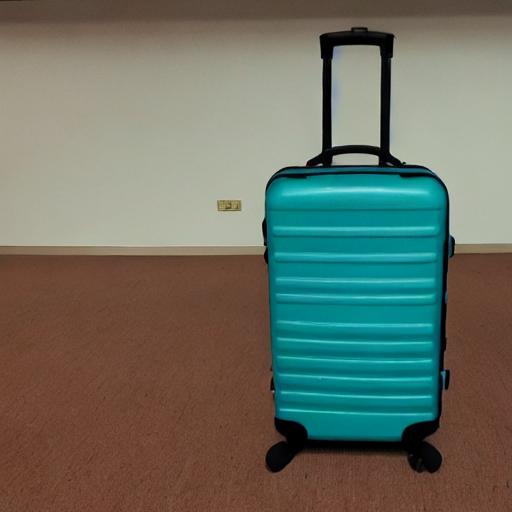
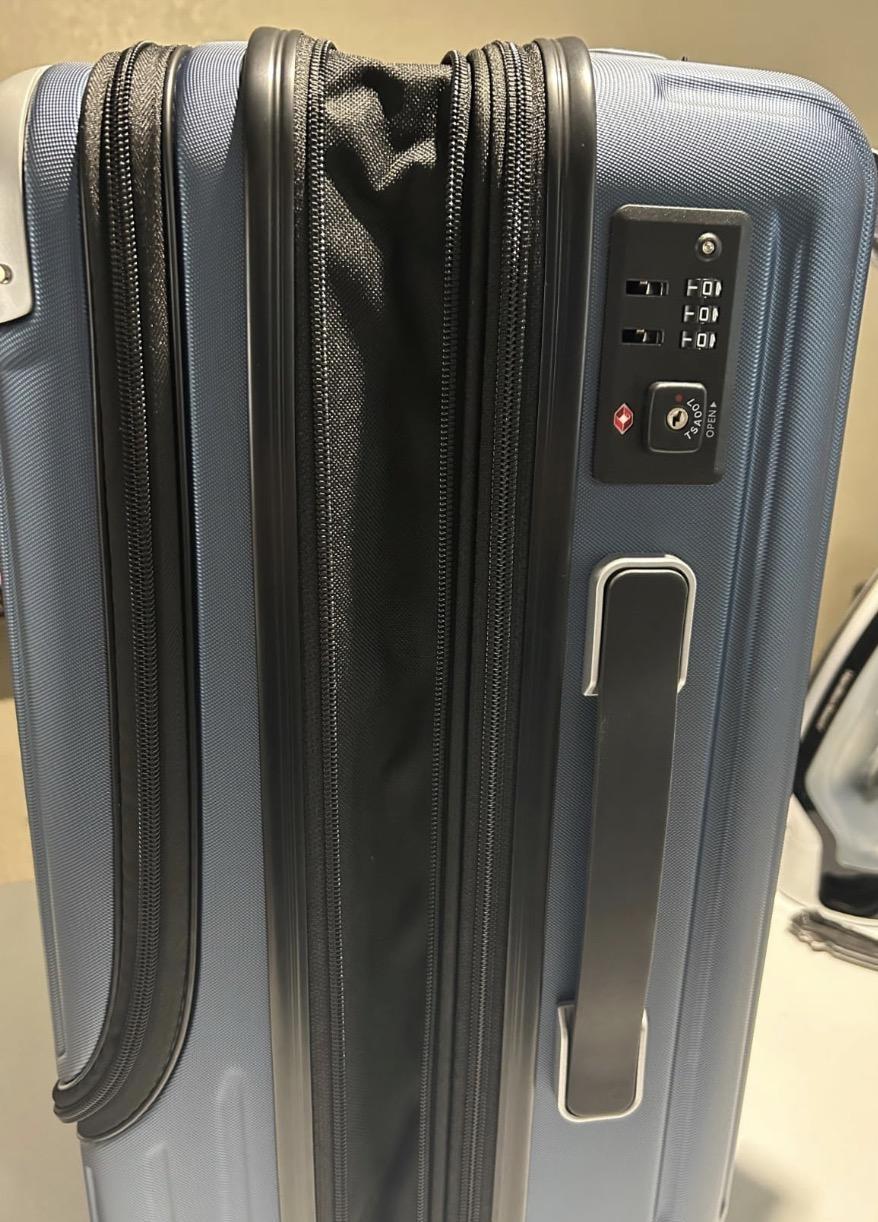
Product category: items_tea
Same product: no